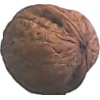
Label: walnut